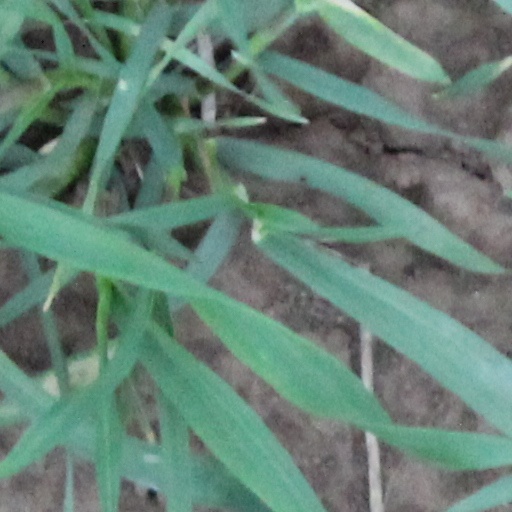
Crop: wheat